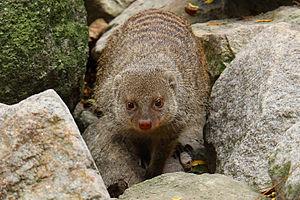
Ce genre comprend deux espèces :